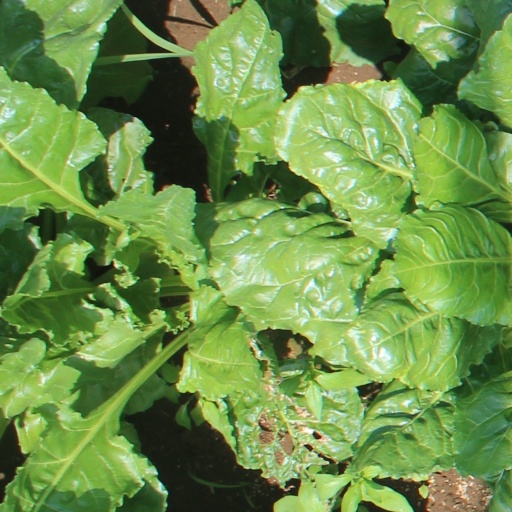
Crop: sugar beet